Mangi Meli

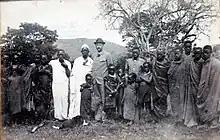
Meli as boy standing next to Dr.Hans Meyer visiting the Meli family before his Kilimanjaro ascent

Young, smart, exuberant, and impulsive, Mangi Meli resembled his father in many ways when he assumed the throne thirty years previously. But, the major change in 1891 was that the Europeans were now in charge of Kilimanjaro. Although the actuality of German power was made evident by the invasion of Kibosho, the Chagga were not yet aware that the German government's occupation was a long-term one. Yet, the presence of German officers and askaris served as a constant reminder of the new conditions.